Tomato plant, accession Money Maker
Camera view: tilt-top (135 deg); turntable rotation: 330 degrees
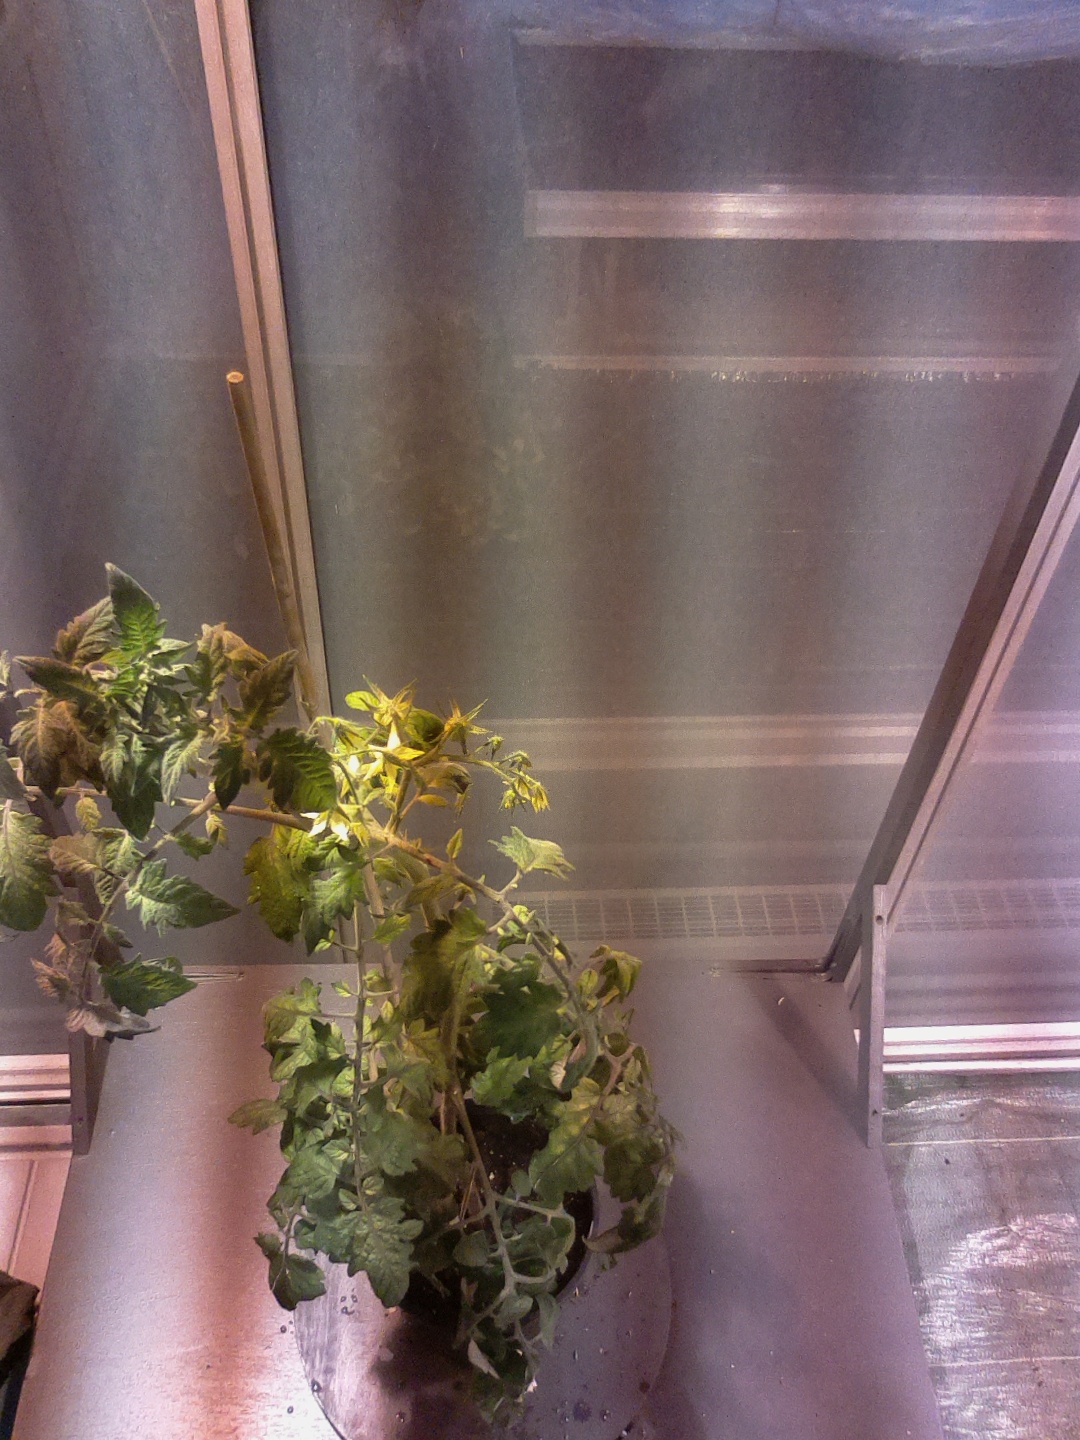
BBCH growth stage 72: 20%-30% of final fruit size